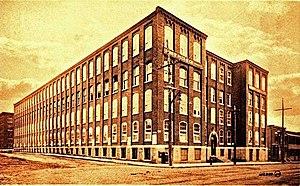
L'usine de chemise produit à partir de 1905-06 et est située au 1855 St-Laurent. À partir de l'année suivante l'adresse devient le 2275. La compagnie qui est le deuxième plus important employeur à Montréal à cette époque envoi ses produits à leur entrepôts de Winnipeg et Toronto. Aujourd'hui, l'édifice héberge les employés de la compagnie Ubisoft. L'adresse aujourd'hui est le 5505 St-Laurent.